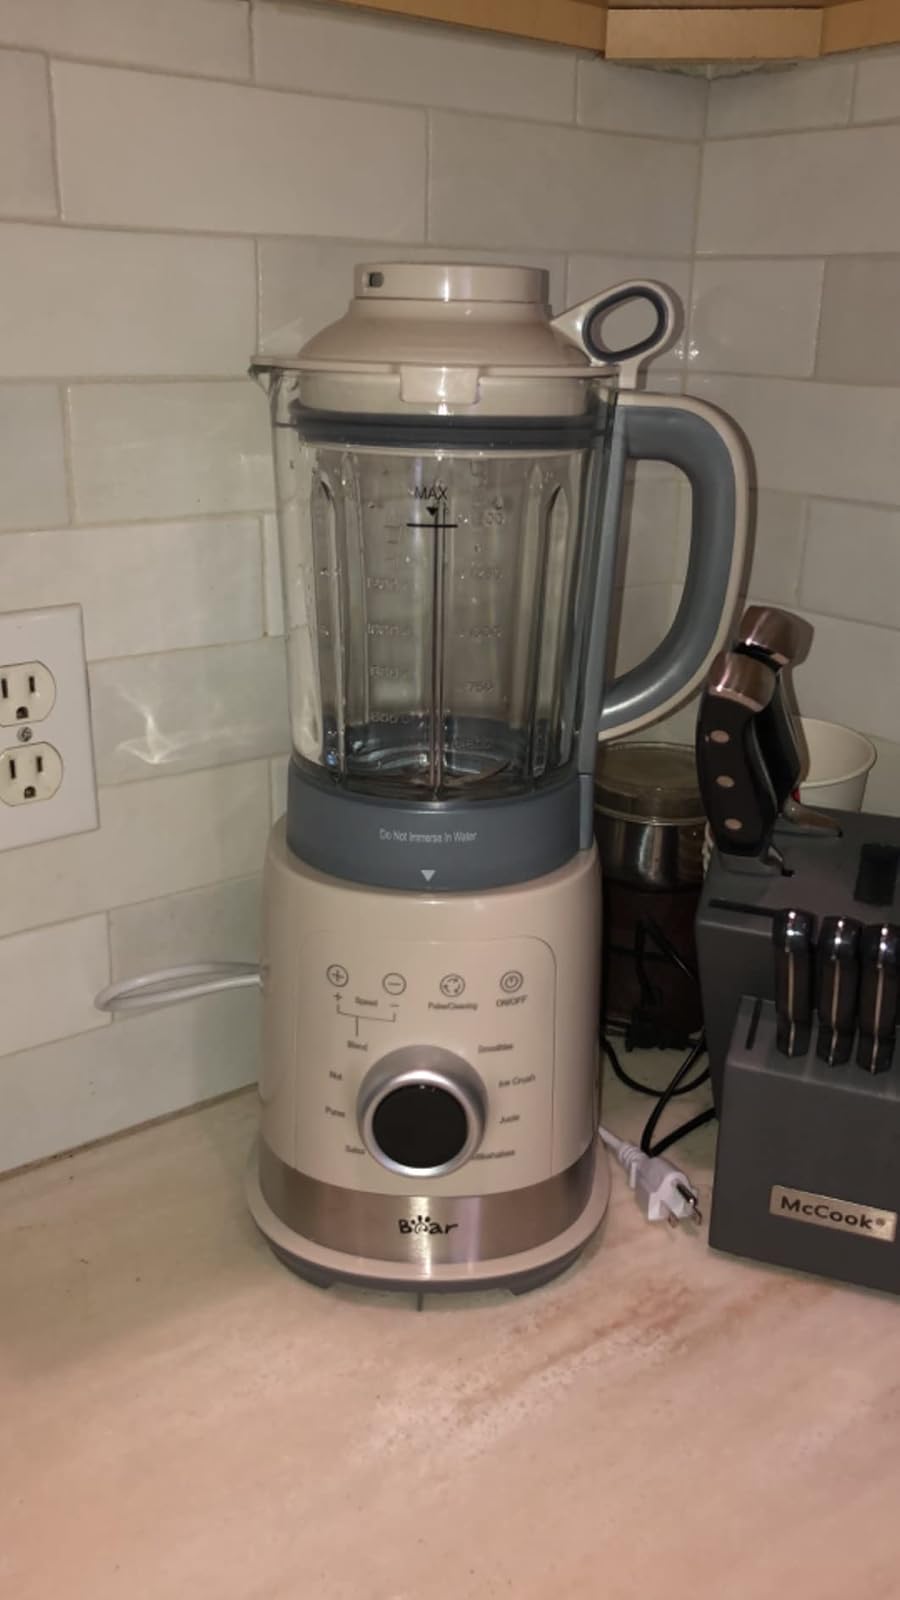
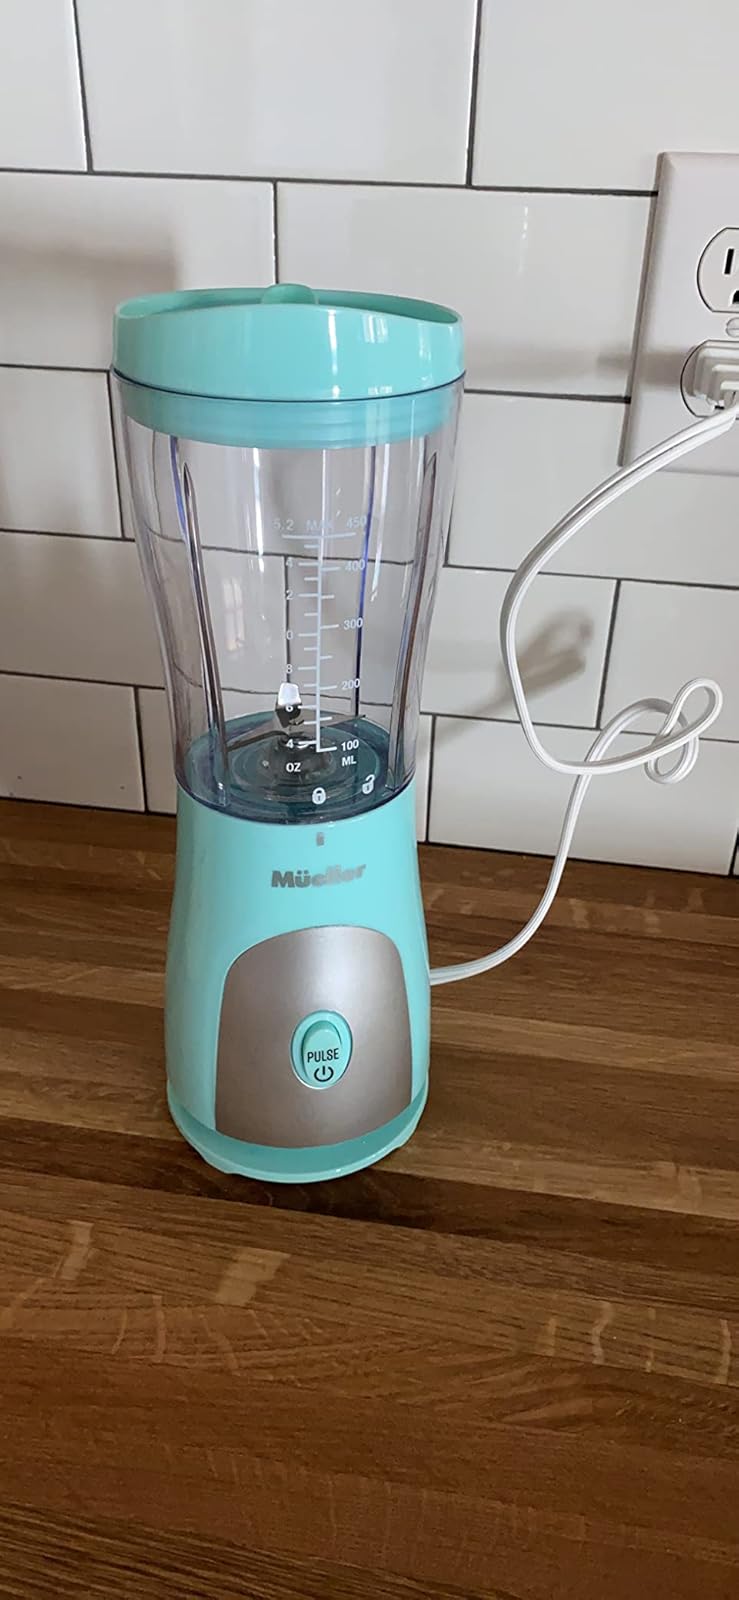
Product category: items_blender
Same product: no